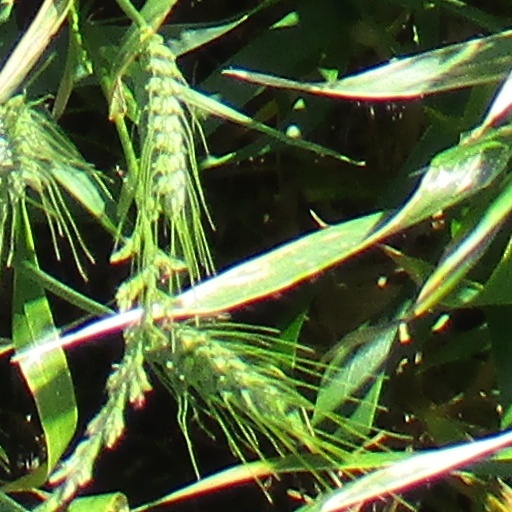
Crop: wheat